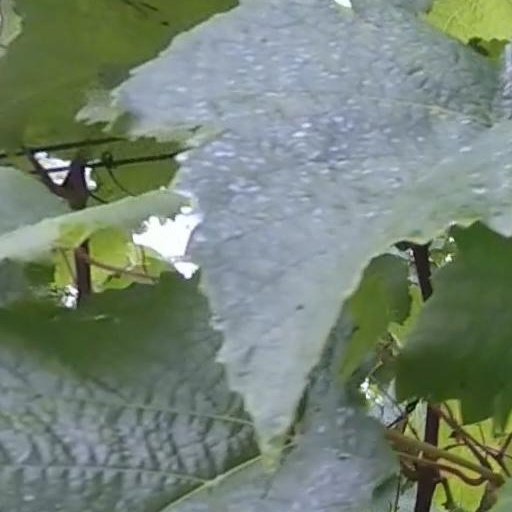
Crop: grape